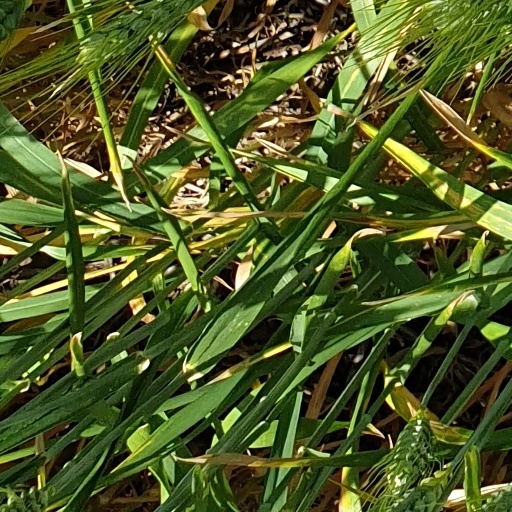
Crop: wheat